Viscous vortex domains method

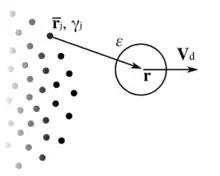
Diffusive vortex-vortex interaction

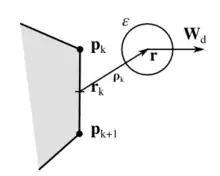
Diffusive body-vortex interaction

Fluid velocity V in point r can be calculated with help of Biot-savart law